1955 Poonch uprising

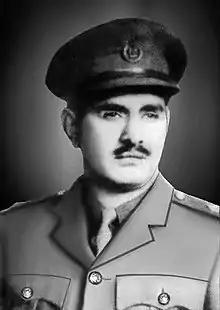
Colonel Sher Ahmed Khan, a "sardar" (tribal chief) of the Sudhan tribe during 1955 Poonch rebellion

A major uprising occurred around the Rawalakot and Pallandri tehsils of Poonch (then a district, now a division), against the State of Pakistan by angered Sudhans. After the 'bomb shell' of Sardar Ibrahim Khan's dismissal, who was a respected leader of the Sudhan tribe, 'Colonel (Retired) Sher Ahmed Khan, another "sardar" and "scion" of the Sudhan tribe and the senior most military officer from Poonch, was made a cabinet minister with responsibility for defense, education and health. Colonel Sher Ahmed Khan eventually resigned because his tribe was strongly opposed to his replacement of Sardar Ibrahim Khan; violent demonstrations had occurred particularly in the Sudhan strongholds of Rawalakot and Pallandri, where Sudhans displeased with the dismissal of Ibrahim Khan protested the replacement government. There also had been a showdown between Sudhan tribals and the Pakistan Army contingents posted in the area, which was a cause of concern for the Central Government.